MZ Motorrad- und Zweiradwerk

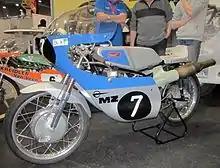
MZ RE 125 of 1972

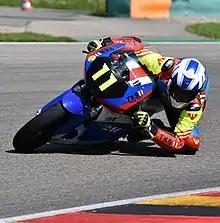
"MZ-Cup" – amateur racing series since 1996 (Image: Sachsenring 2020)

The East German government did not support the international racing aspirations of MZ. The defection to the West of Grand Prix rider Ernst Degner, complete with his theft of a set of secrets, started the end of the glory years of Kaadens bikes.